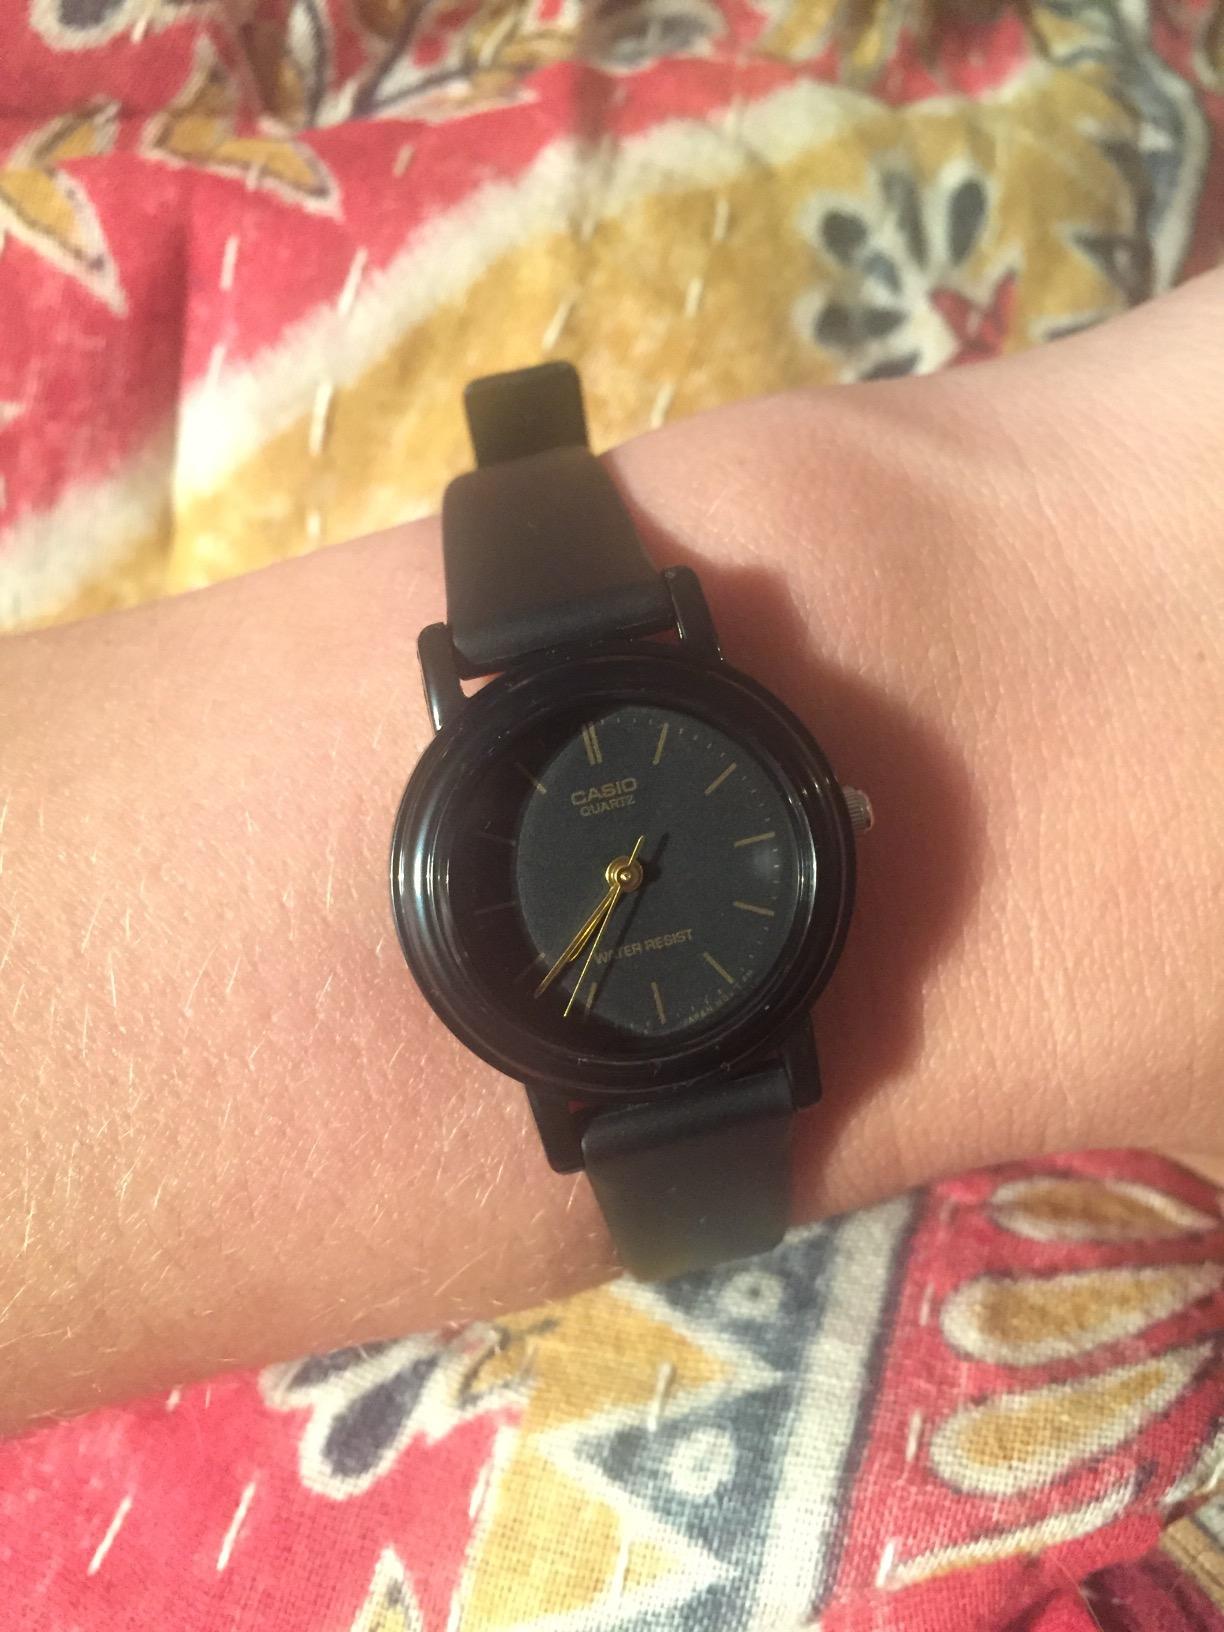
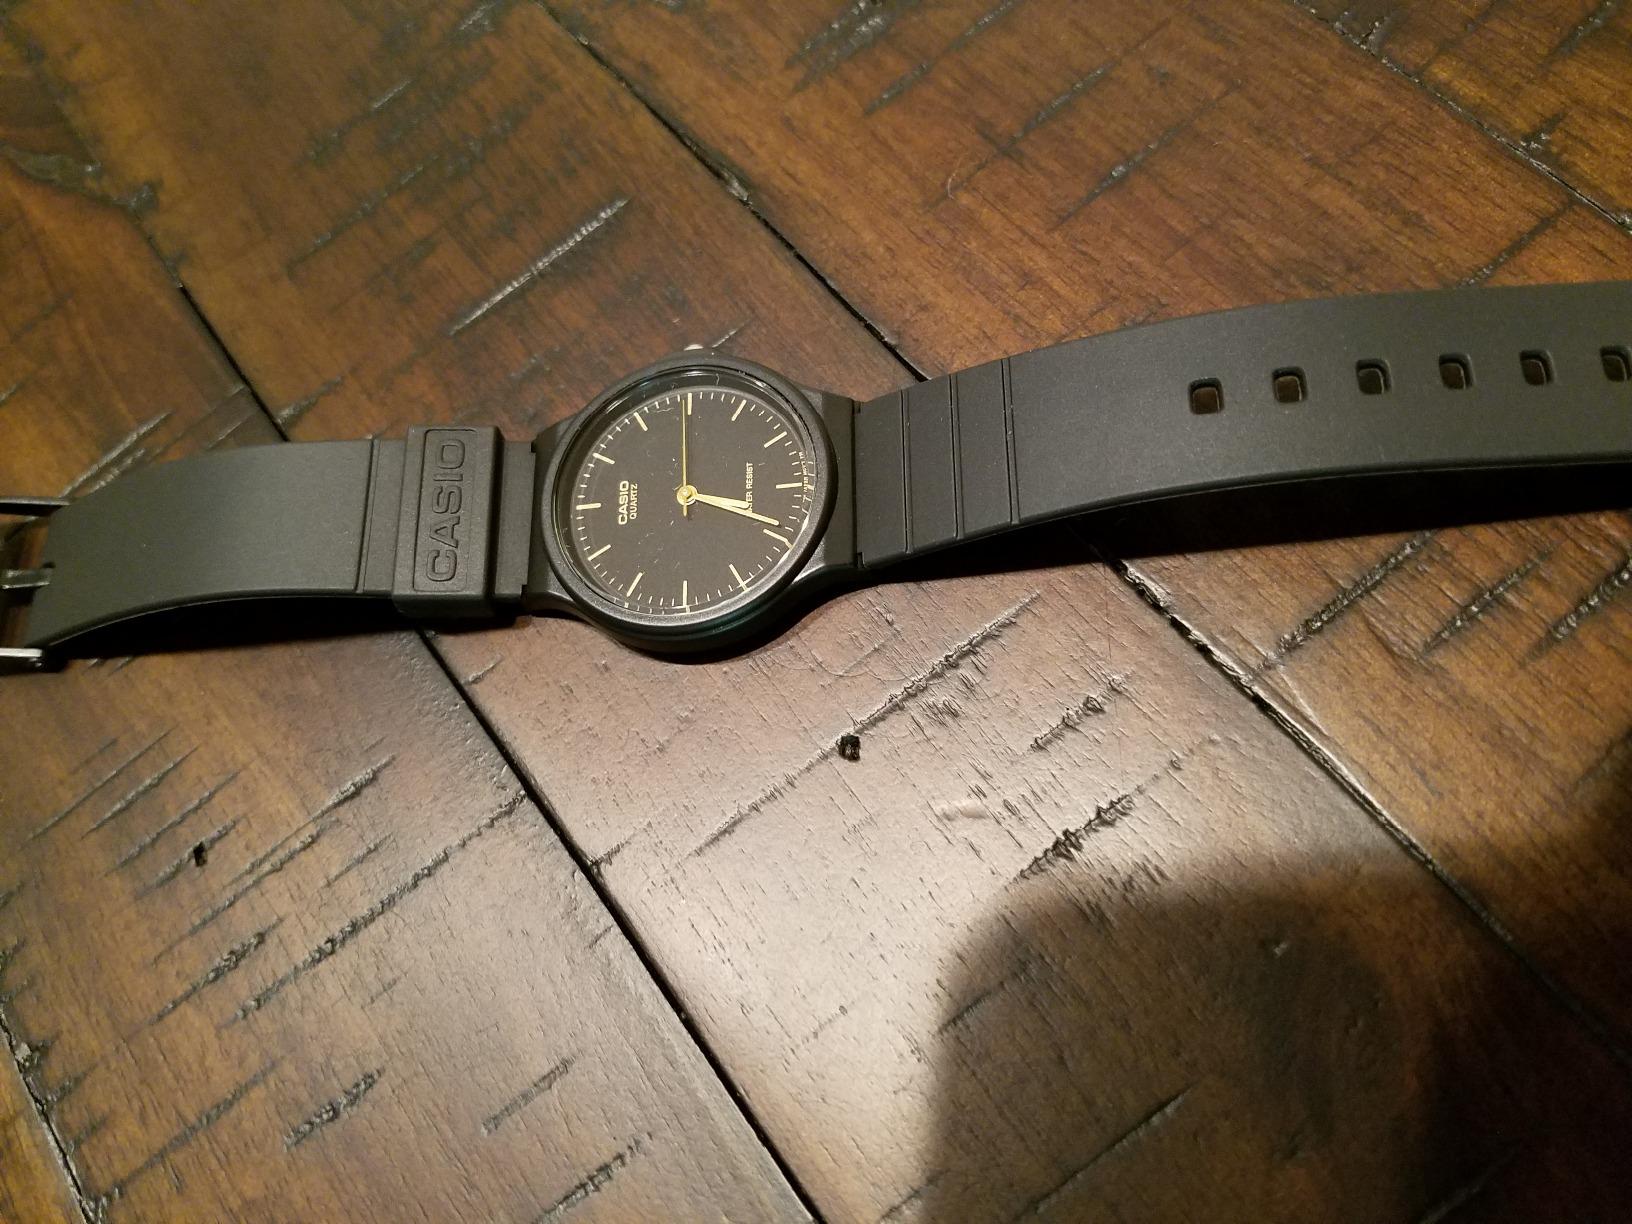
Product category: accessories_watch
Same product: no